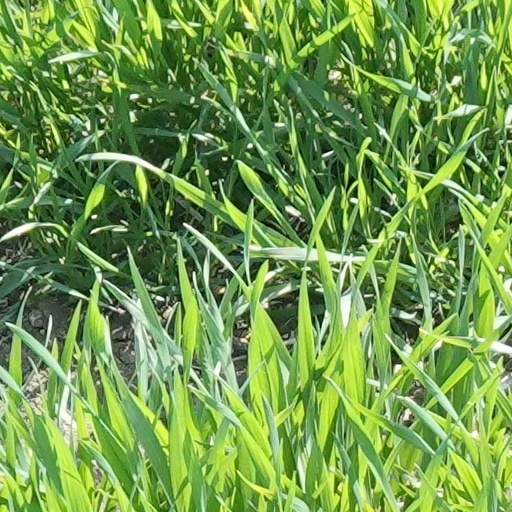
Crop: wheat